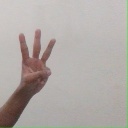
अक्षर: व